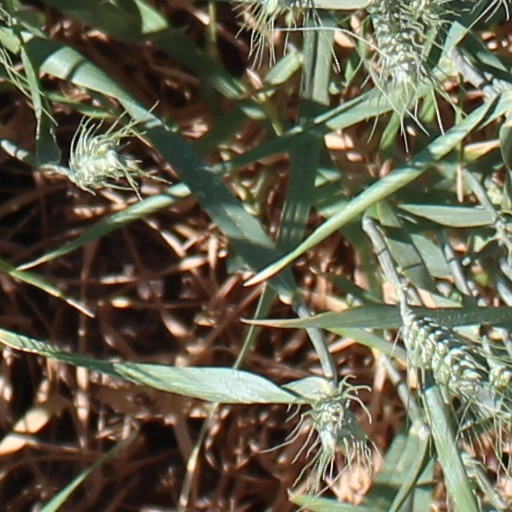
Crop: wheat